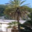
Label: palm_tree